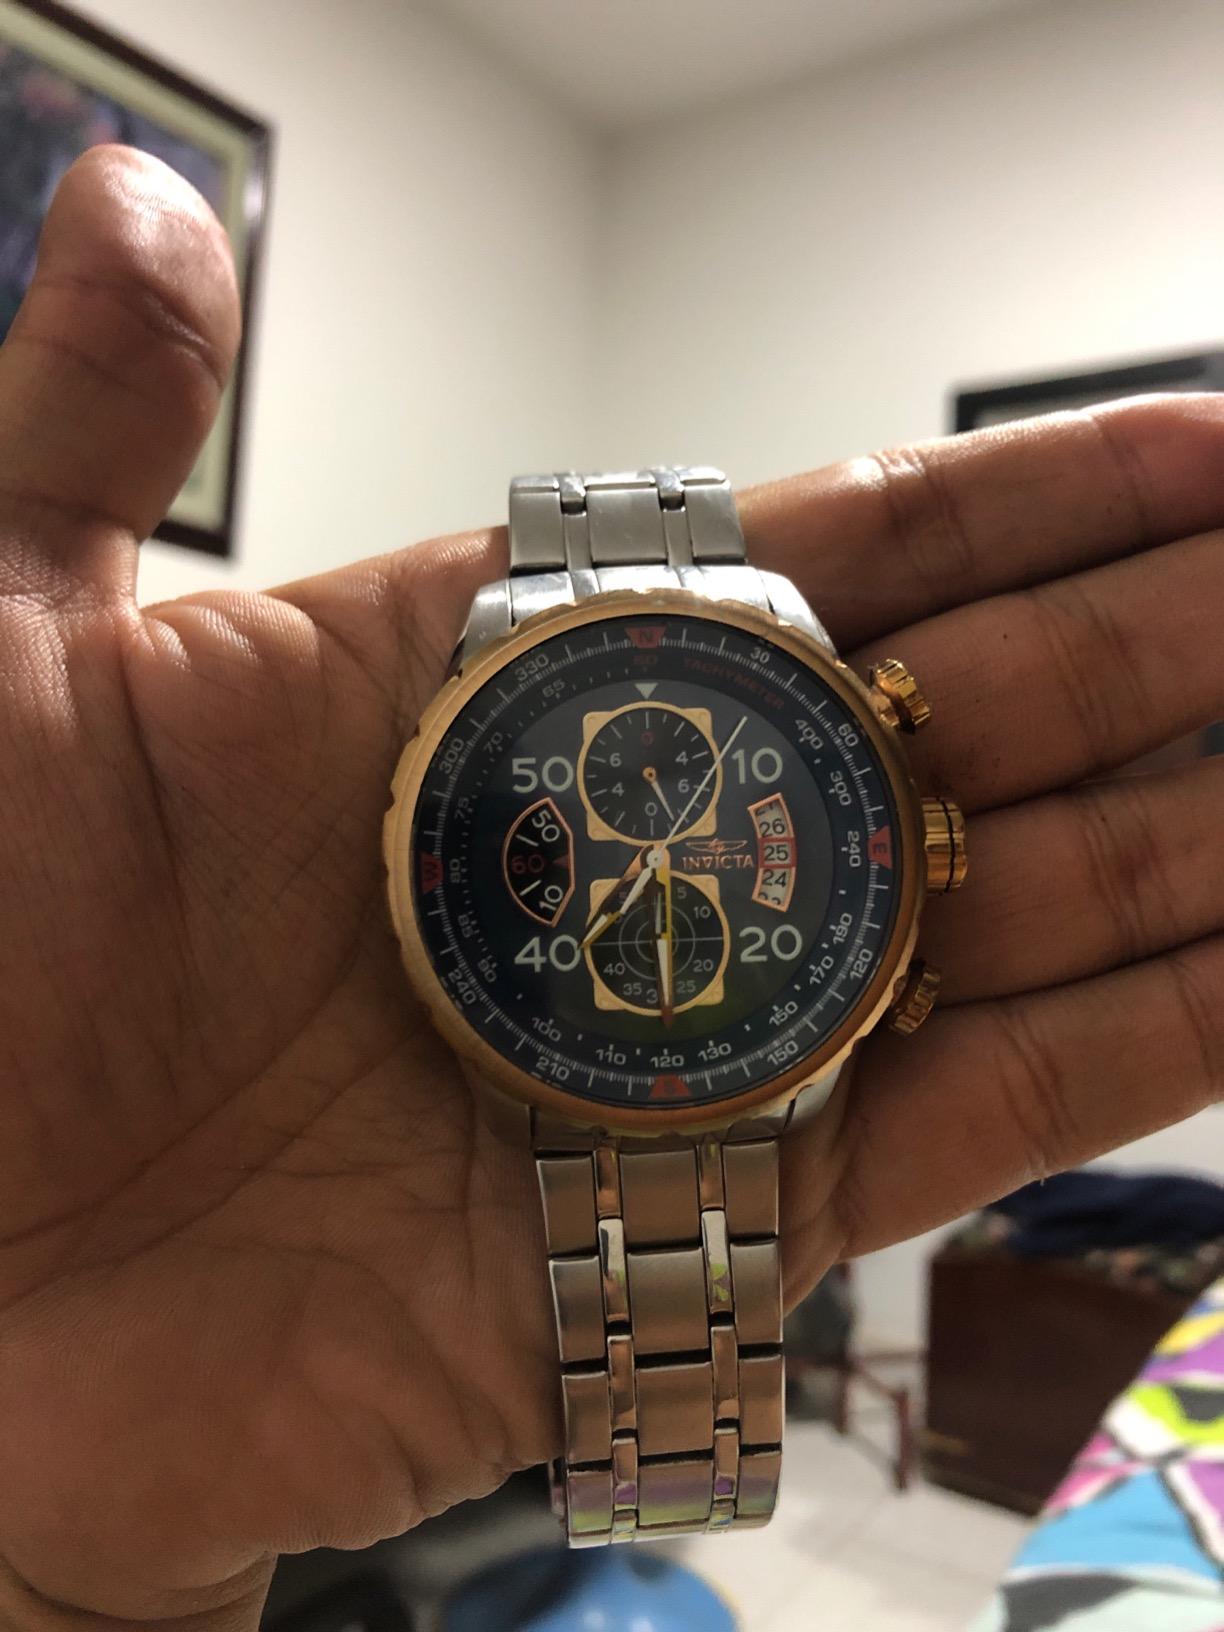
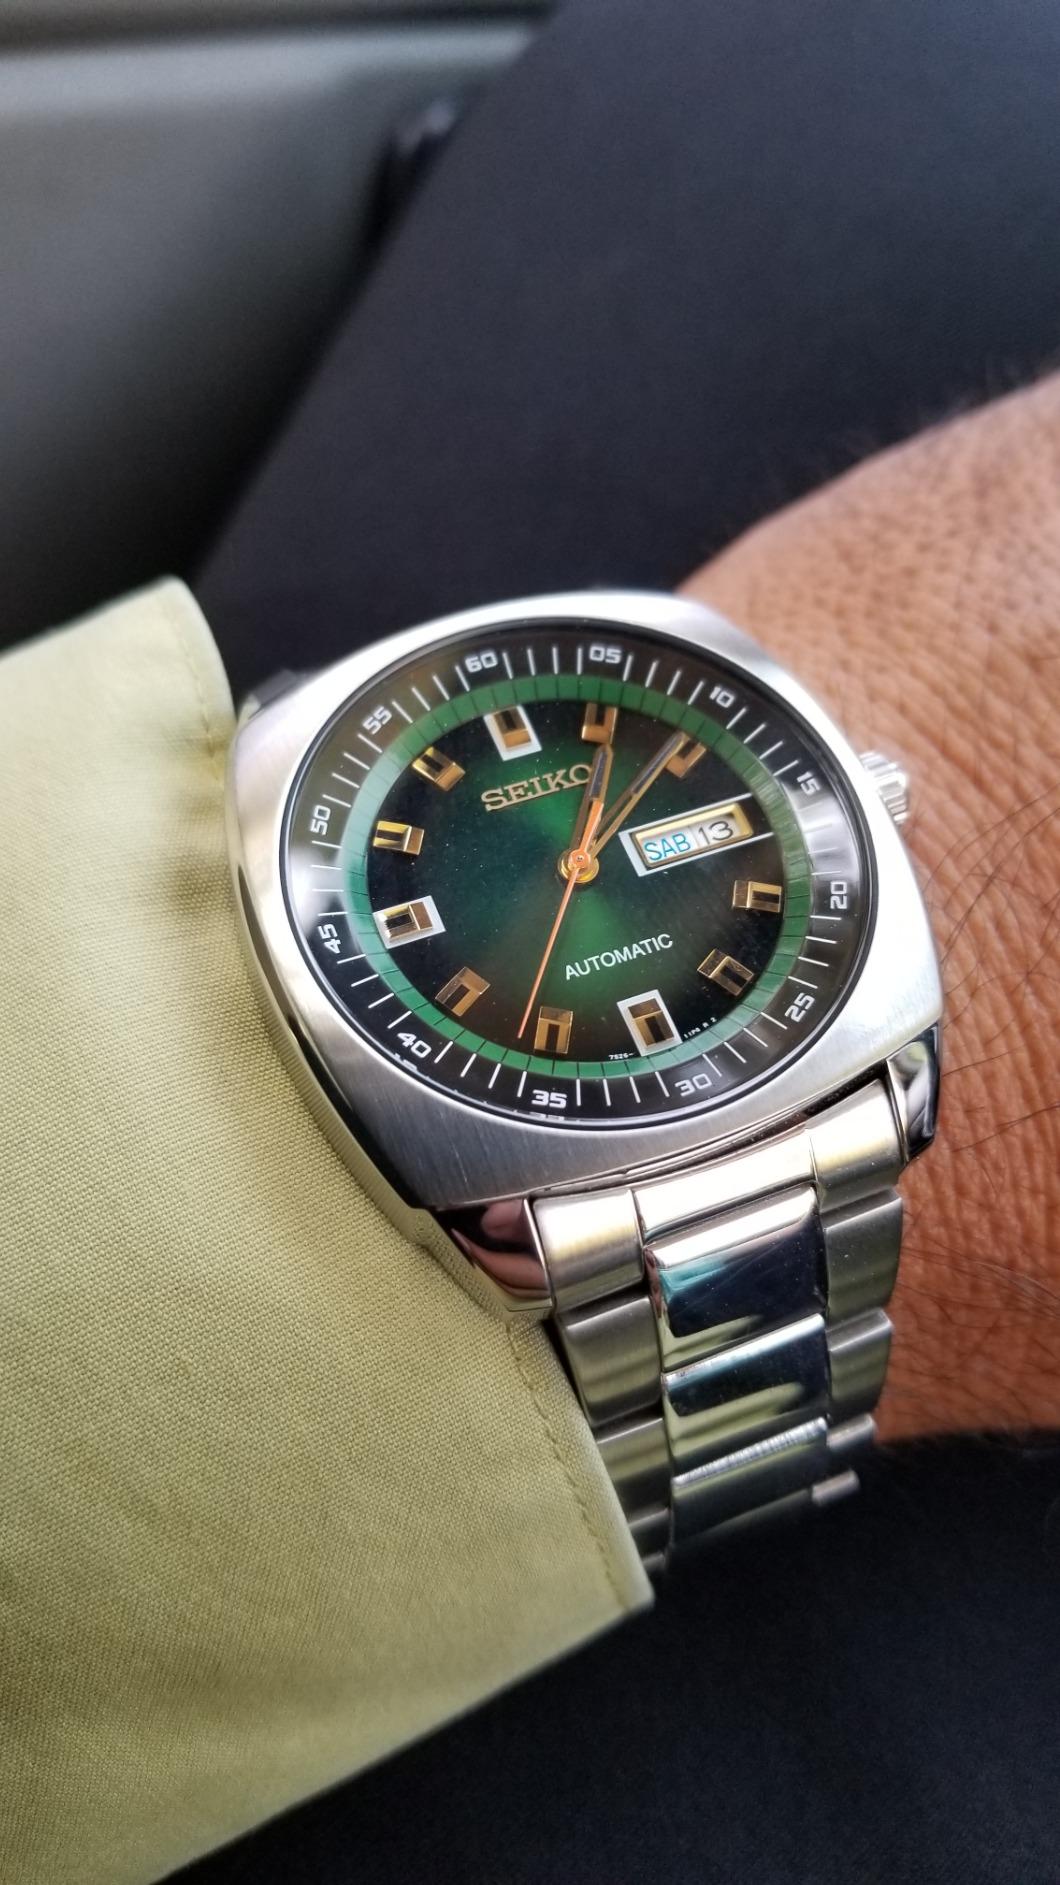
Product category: accessories_watch
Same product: no